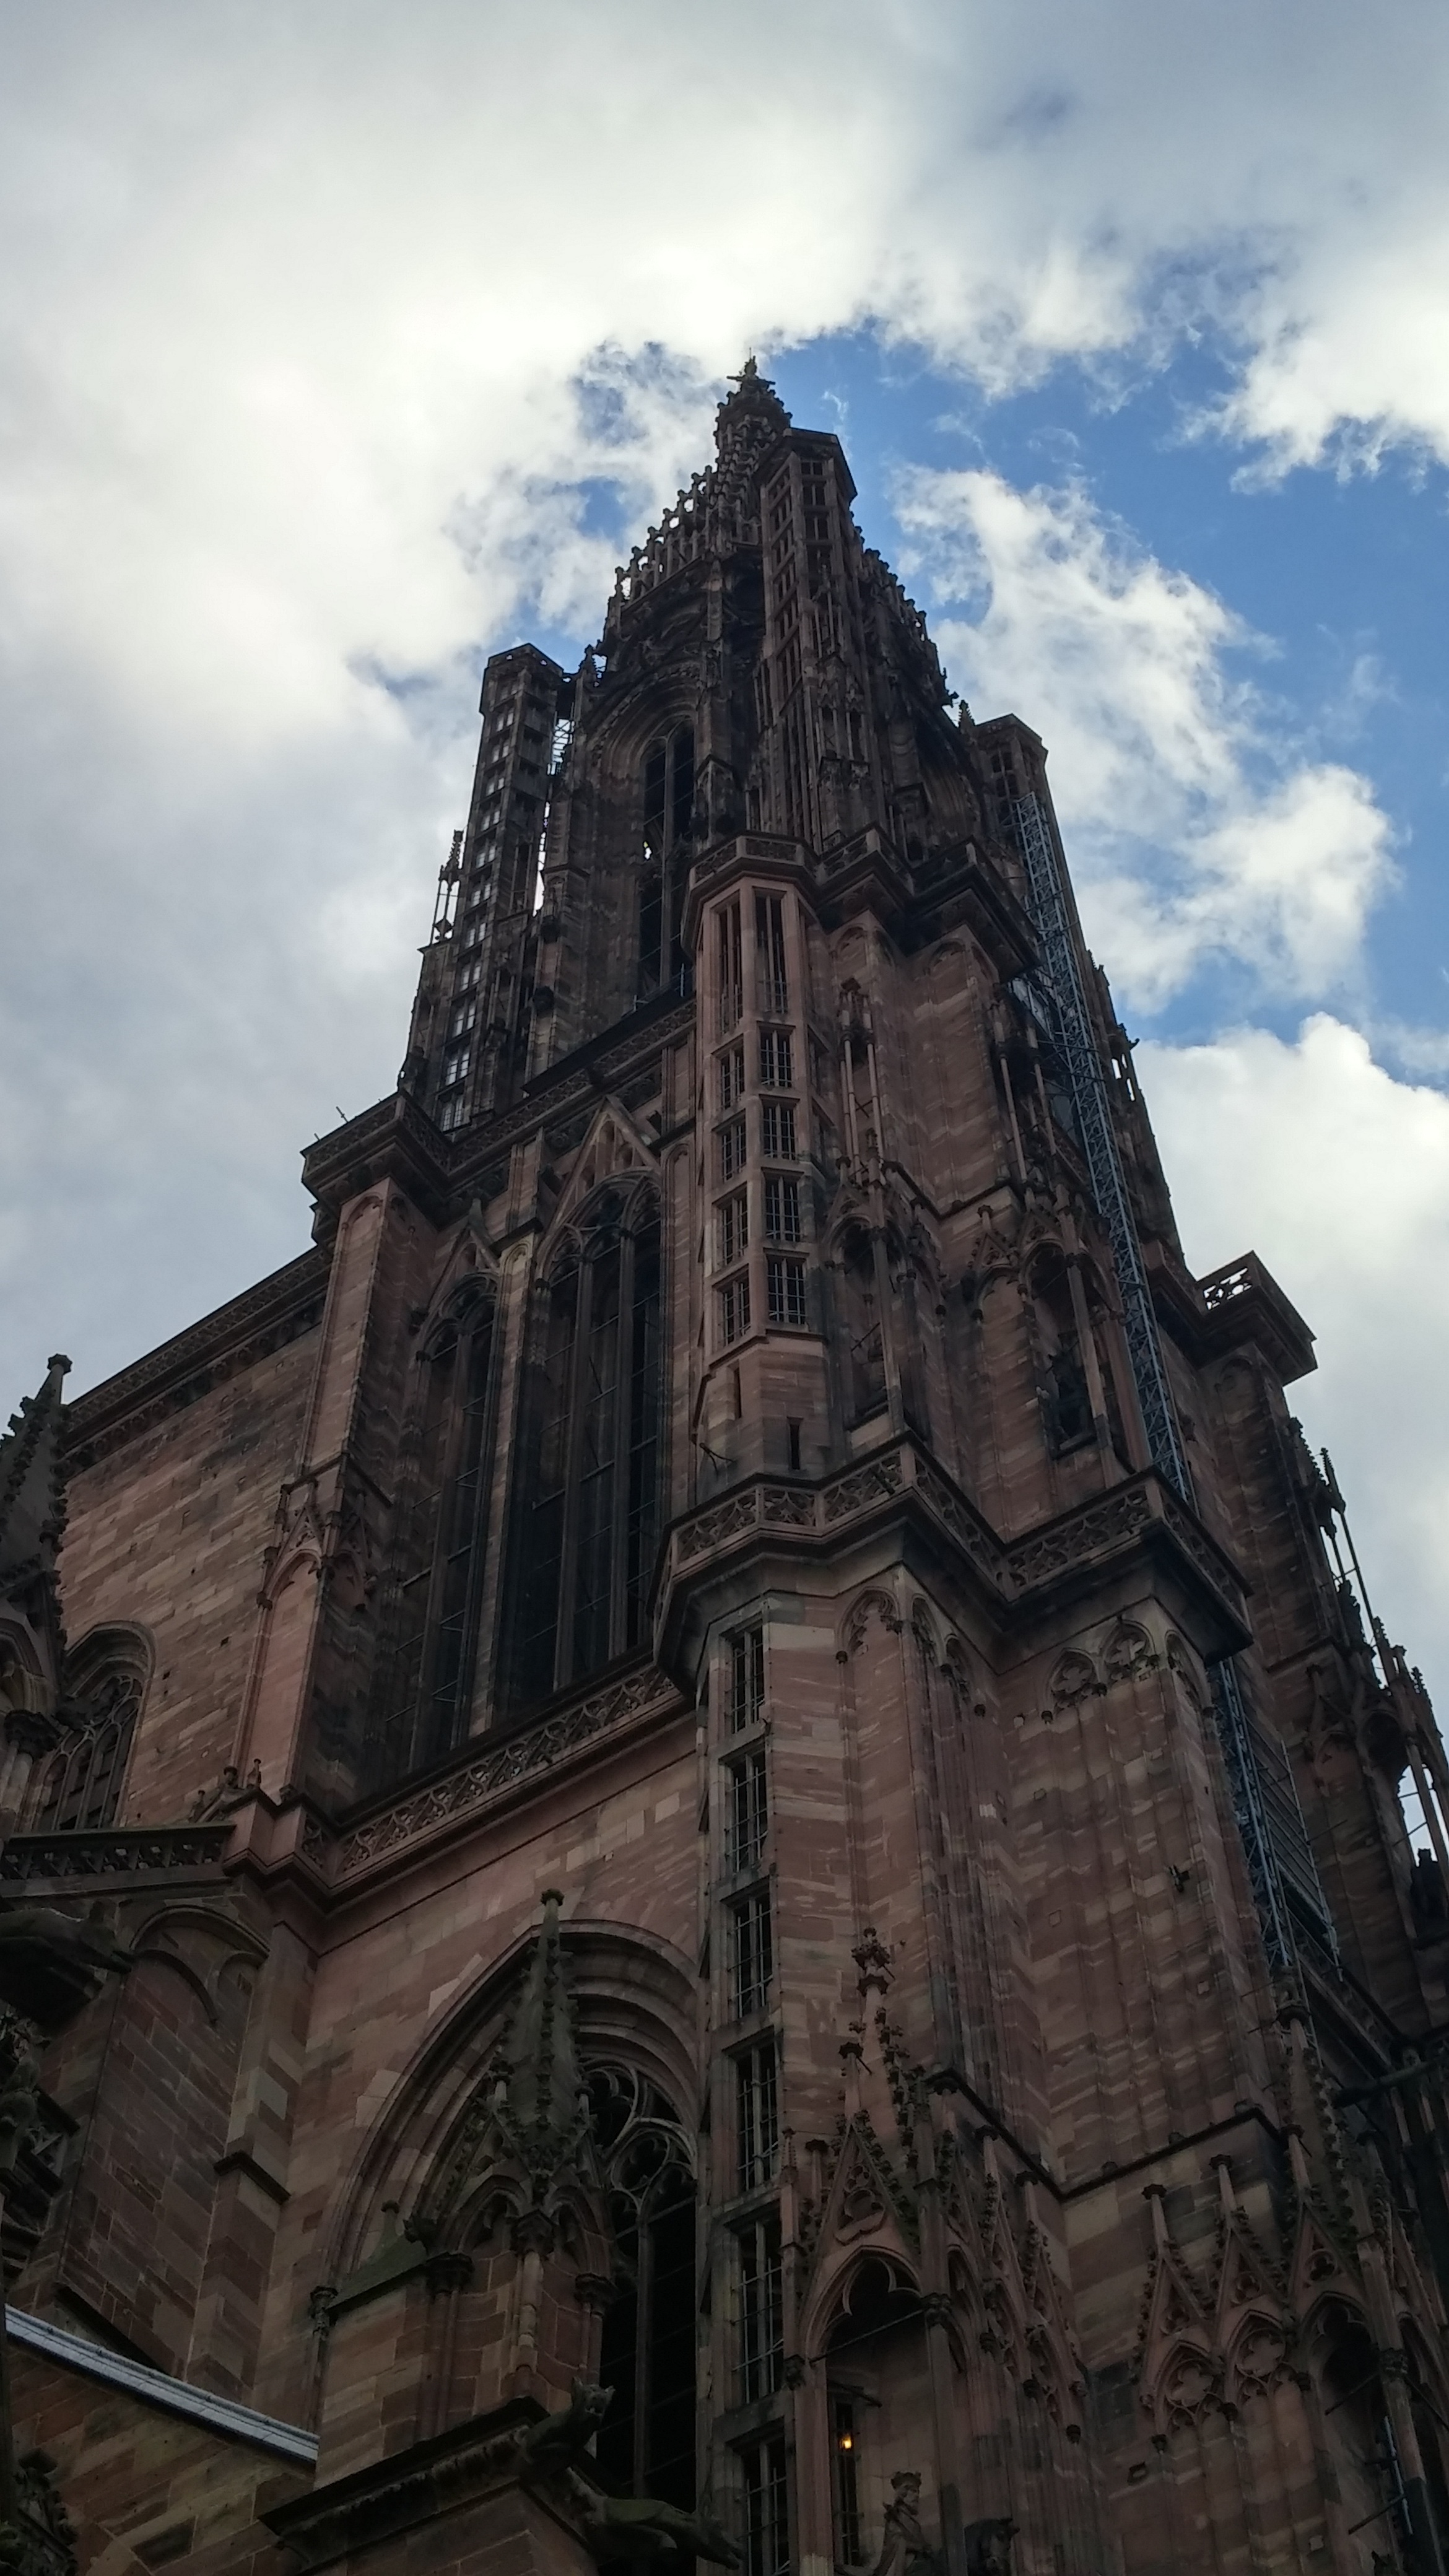
building, france, landmark, church, cathedral, gothic, place of worship, temple, spire, monastery, strasbourg, alsace, gothic architecture, notre dame de strasbourg